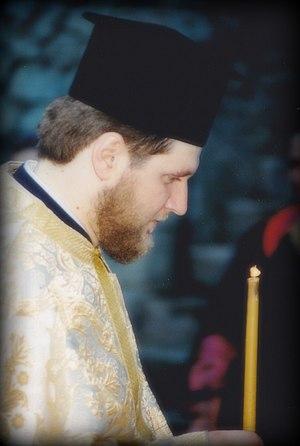
Un pope est, en français, un prêtre chrétien orthodoxe. Contrairement à l’Église catholique de rite latin, l’Église orthodoxe peut ordonner prêtres des hommes mariés. En effet, les popes ne sont astreints ni au célibat, ni à la continence : ces astreintes sont réservées aux moines. Toutefois, les célibataires ne peuvent plus se marier après leur ordination, et les évêques ne sont choisis que parmi les moines. Les popes orthodoxes pouvant donc être mariés, les familles de prêtres se transmettaient souvent cette vocation de père en fils, créant de véritables dynasties, et un milieu spirituel et intellectuel très particulier.